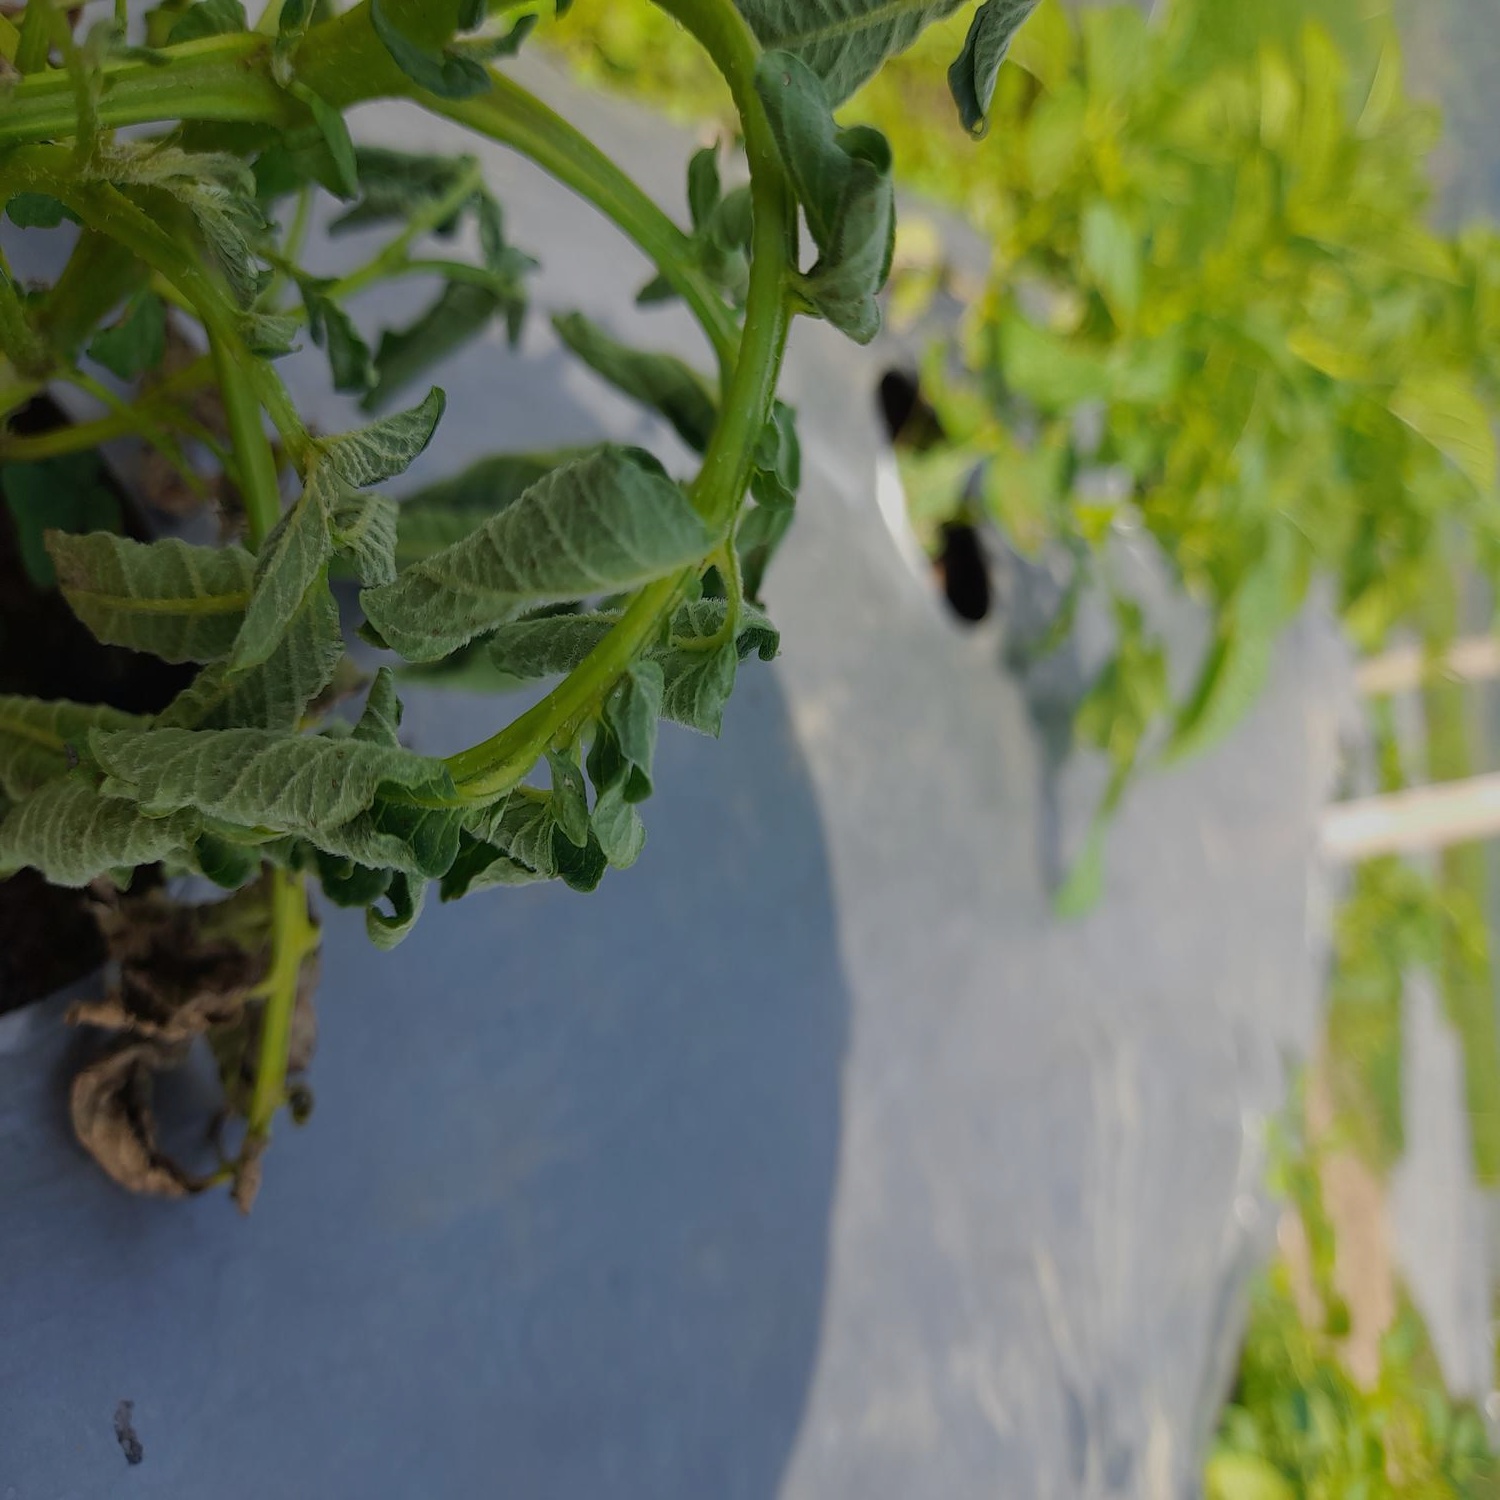
Etiqueta: Pudricion_Parda